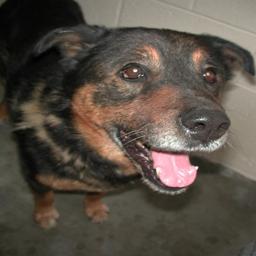
Animal: dogs